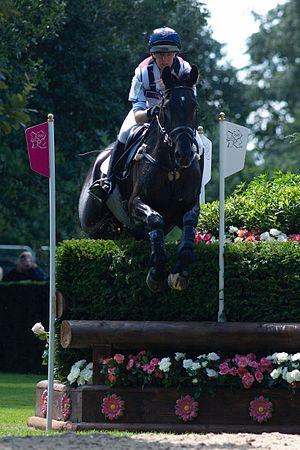
Nicola Wilson, née le 1ᵉʳ octobre 1976 à Darlington est une cavalière de concours complet d'équitation.